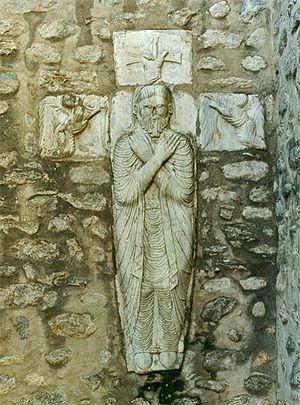
Abbaye Sainte-Marie d'Arles-sur-Tech (Pyrénées-Orientales, France), monument funéraire de Guillaume Gaucelin.
Raymond de Bianya est le nom admis par la plupart des historiens pour désigner un atelier de sculpteurs actif en Roussillon pendant les premières décennie du XIIIᵉ siècle. L'œuvre principale qui lui est attribuée est le portail de Saint-Jean-le-Vieux de Perpignan.